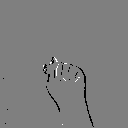
ASL letter: t